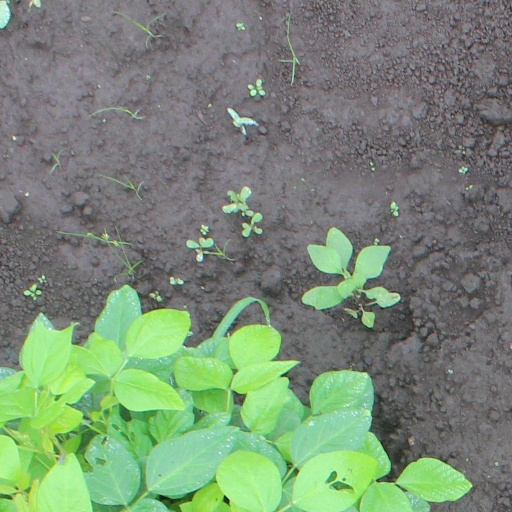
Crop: soybean